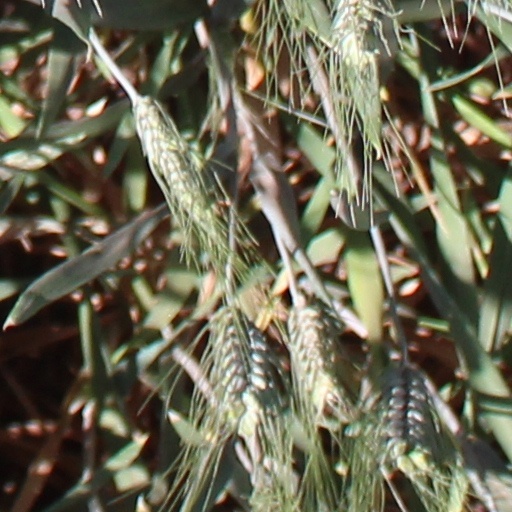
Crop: wheat